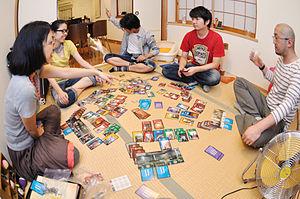
7 Wonders est un jeu de société créé par Antoine Bauza en 2010 et publié par Repos Production. En 2011, il gagne le prix Meilleur jeu pour connaisseurs 2011, à l'occasion de la première remise de ce prix.